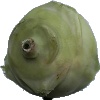
Label: kohlrabi